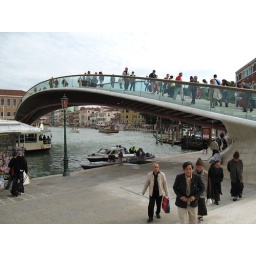
Modern foot bridge near the train station in Venice